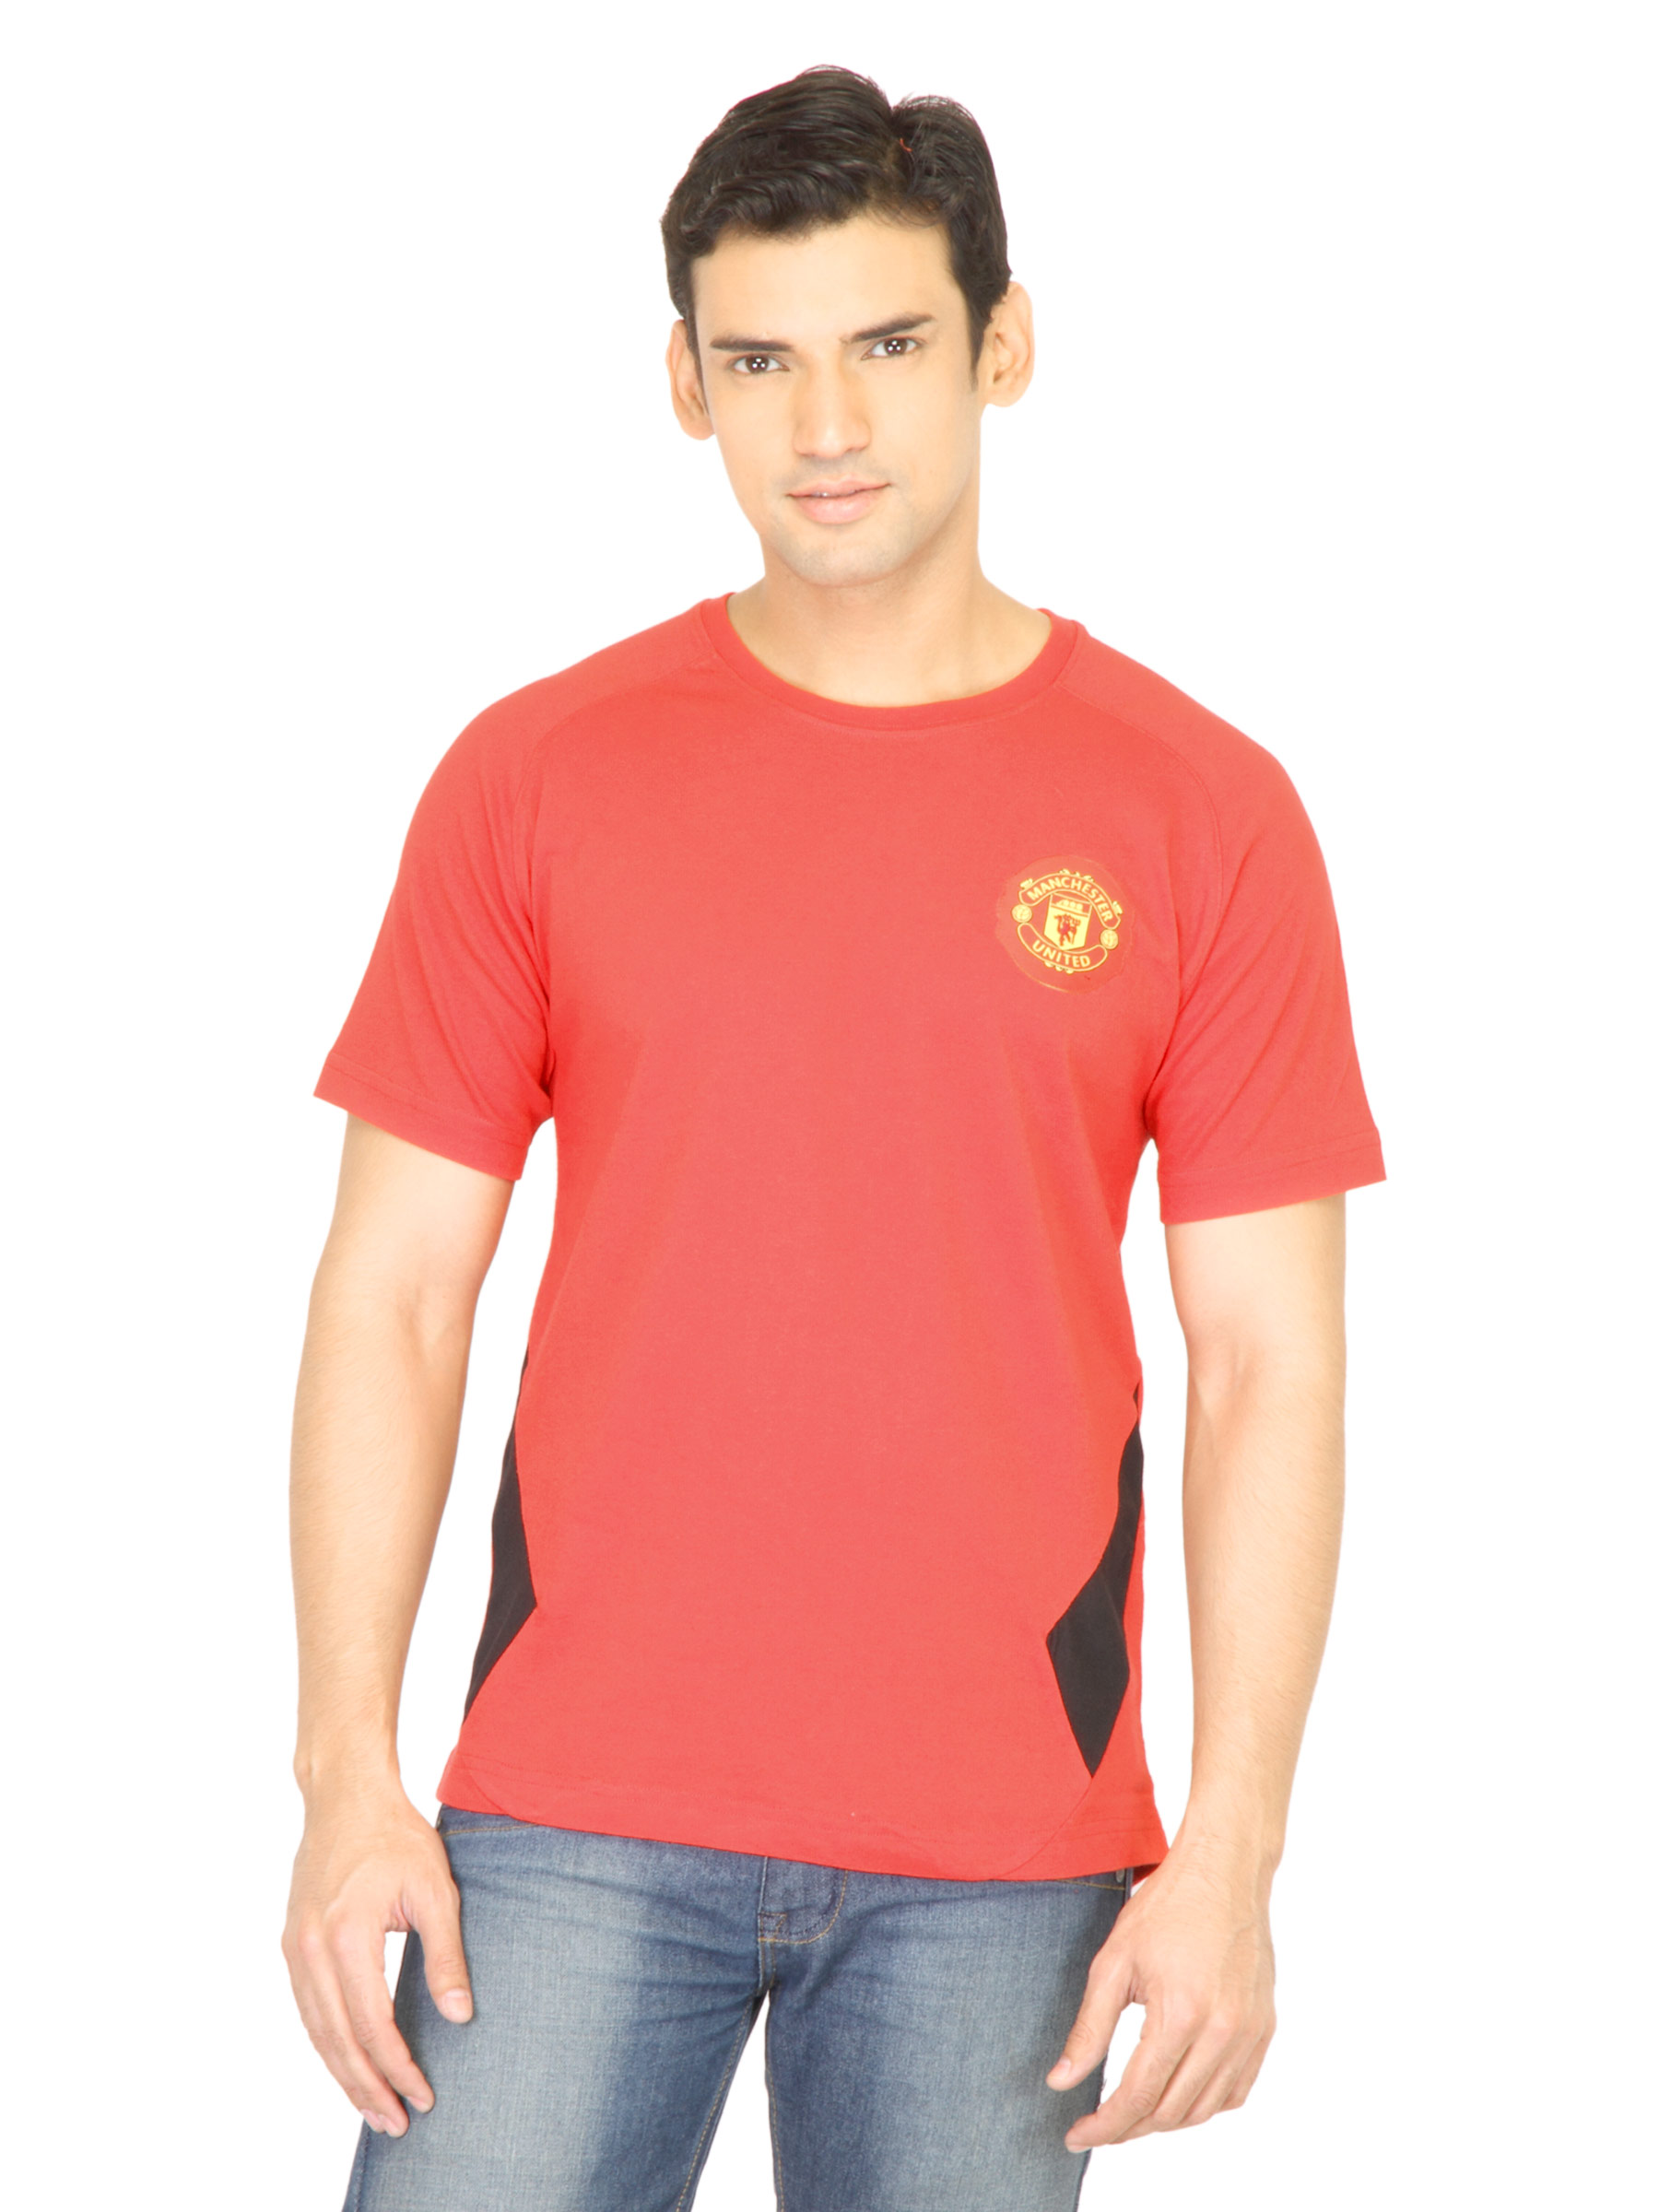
Manchester United Men Solid Red Tshirt
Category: Apparel / Topwear / Tshirts
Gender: Men
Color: Red
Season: Fall 2011
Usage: Casual